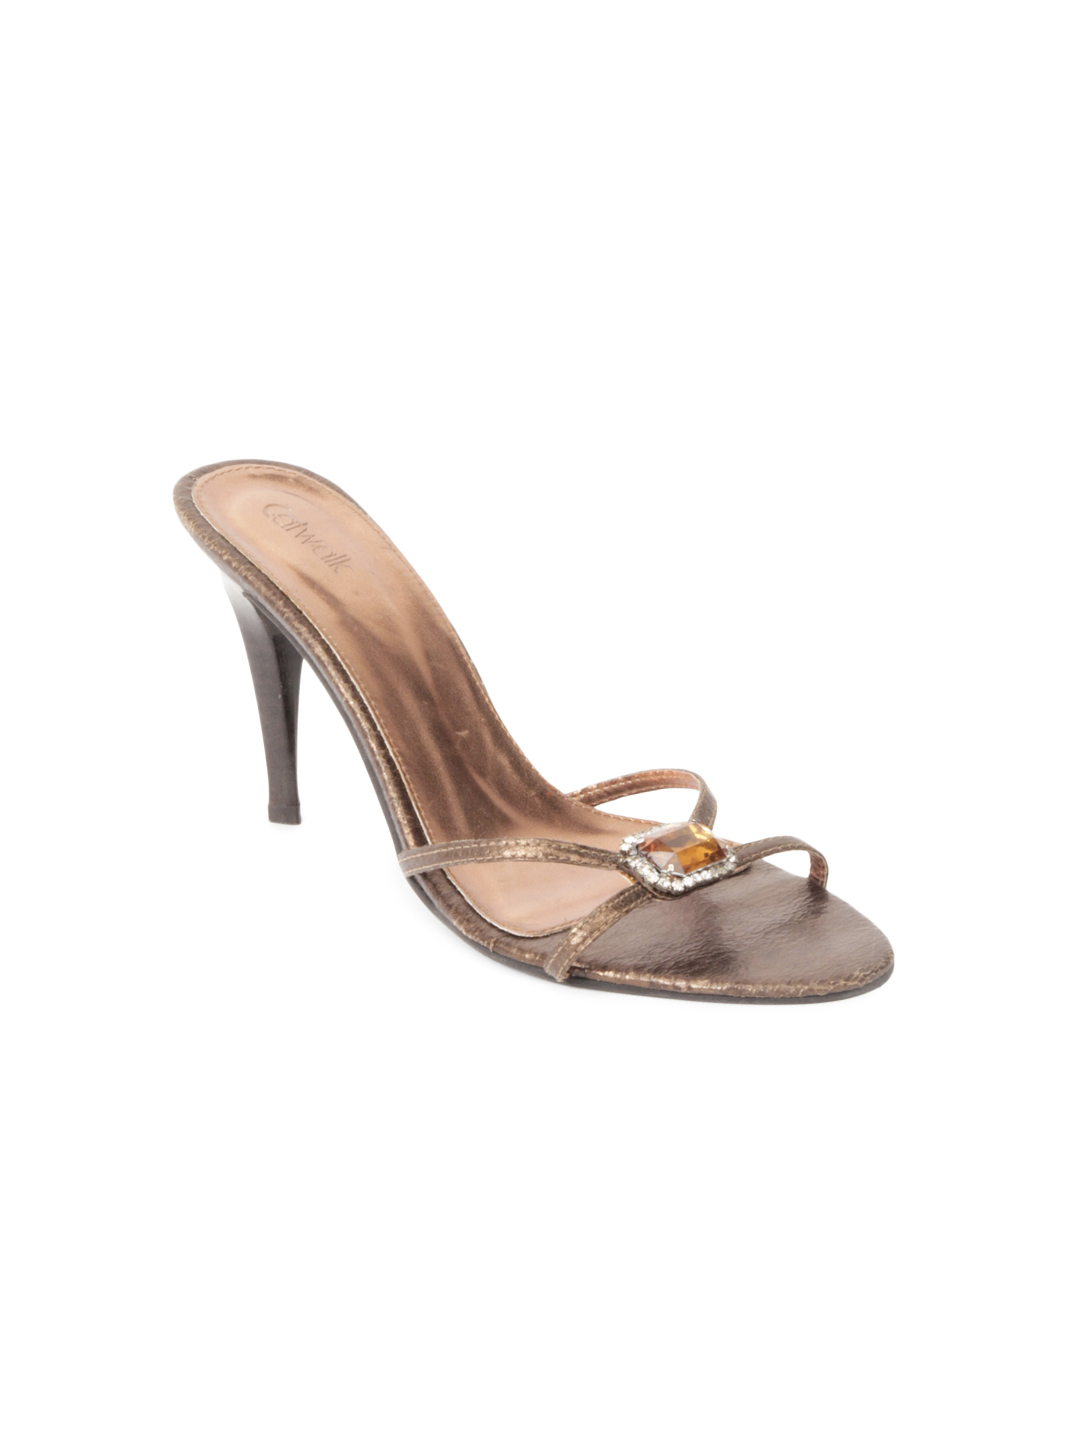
Catwalk Women Bronze Heels
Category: Footwear / Shoes / Heels
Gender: Women
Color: Bronze
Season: Winter 2015
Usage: Casual